Anatolian Seljuk architecture

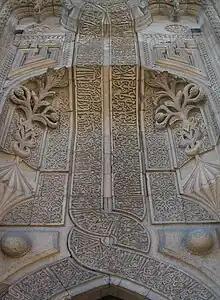
Stone-carved decoration in the entrance portal of the Ince Minareli Medrese in Konya (c. 1265)

The Anatolian Seljuks ruled a territory that was multi-ethnic and only newly settled by Muslims. As a result, their architecture was eclectic and incorporated influences from other cultures. The fluidity of society on the frontier of the Islamic world, along with the fact that the Seljuks enjoyed only a short period of stable rule before the Mongol invasion, prevented them from developing a unified "imperial" style of architecture. While Konya was a vibrant center of patronage in the early 13th century, it did not necessarily impose its own artistic styles on other cities. Instead, architecture across Anatolia was strongly influenced by the creativity of local craftsmen and by mobile workshops of artisans who travelled the region in search of patrons.